Hong Kong Telecom

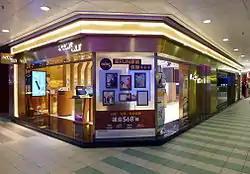
HKT Shop in Sha Tin, Hong Kong

The HKT Commercial Group provides ICT services to small, medium and large enterprises. The group managed the installation of Asia's largest IP-enabled network for securities and derivatives markets, built for Hong Kong Exchanges and Clearing Limited and known as SDNet. It includes an electronic passport system, known as e-PASS, and the Smart Identity Card system for the Hong Kong SAR Government.